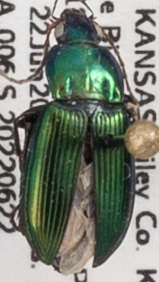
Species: Poecilus chalcites
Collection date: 2022-06-22
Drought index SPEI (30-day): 0.794
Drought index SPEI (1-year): -0.078
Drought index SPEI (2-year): -0.086